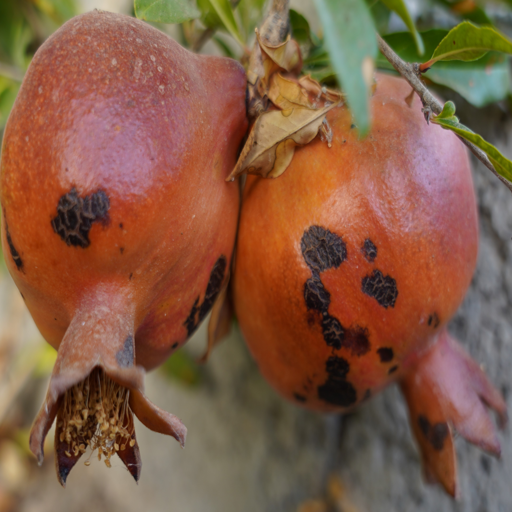
Label: Colletotrichum spp